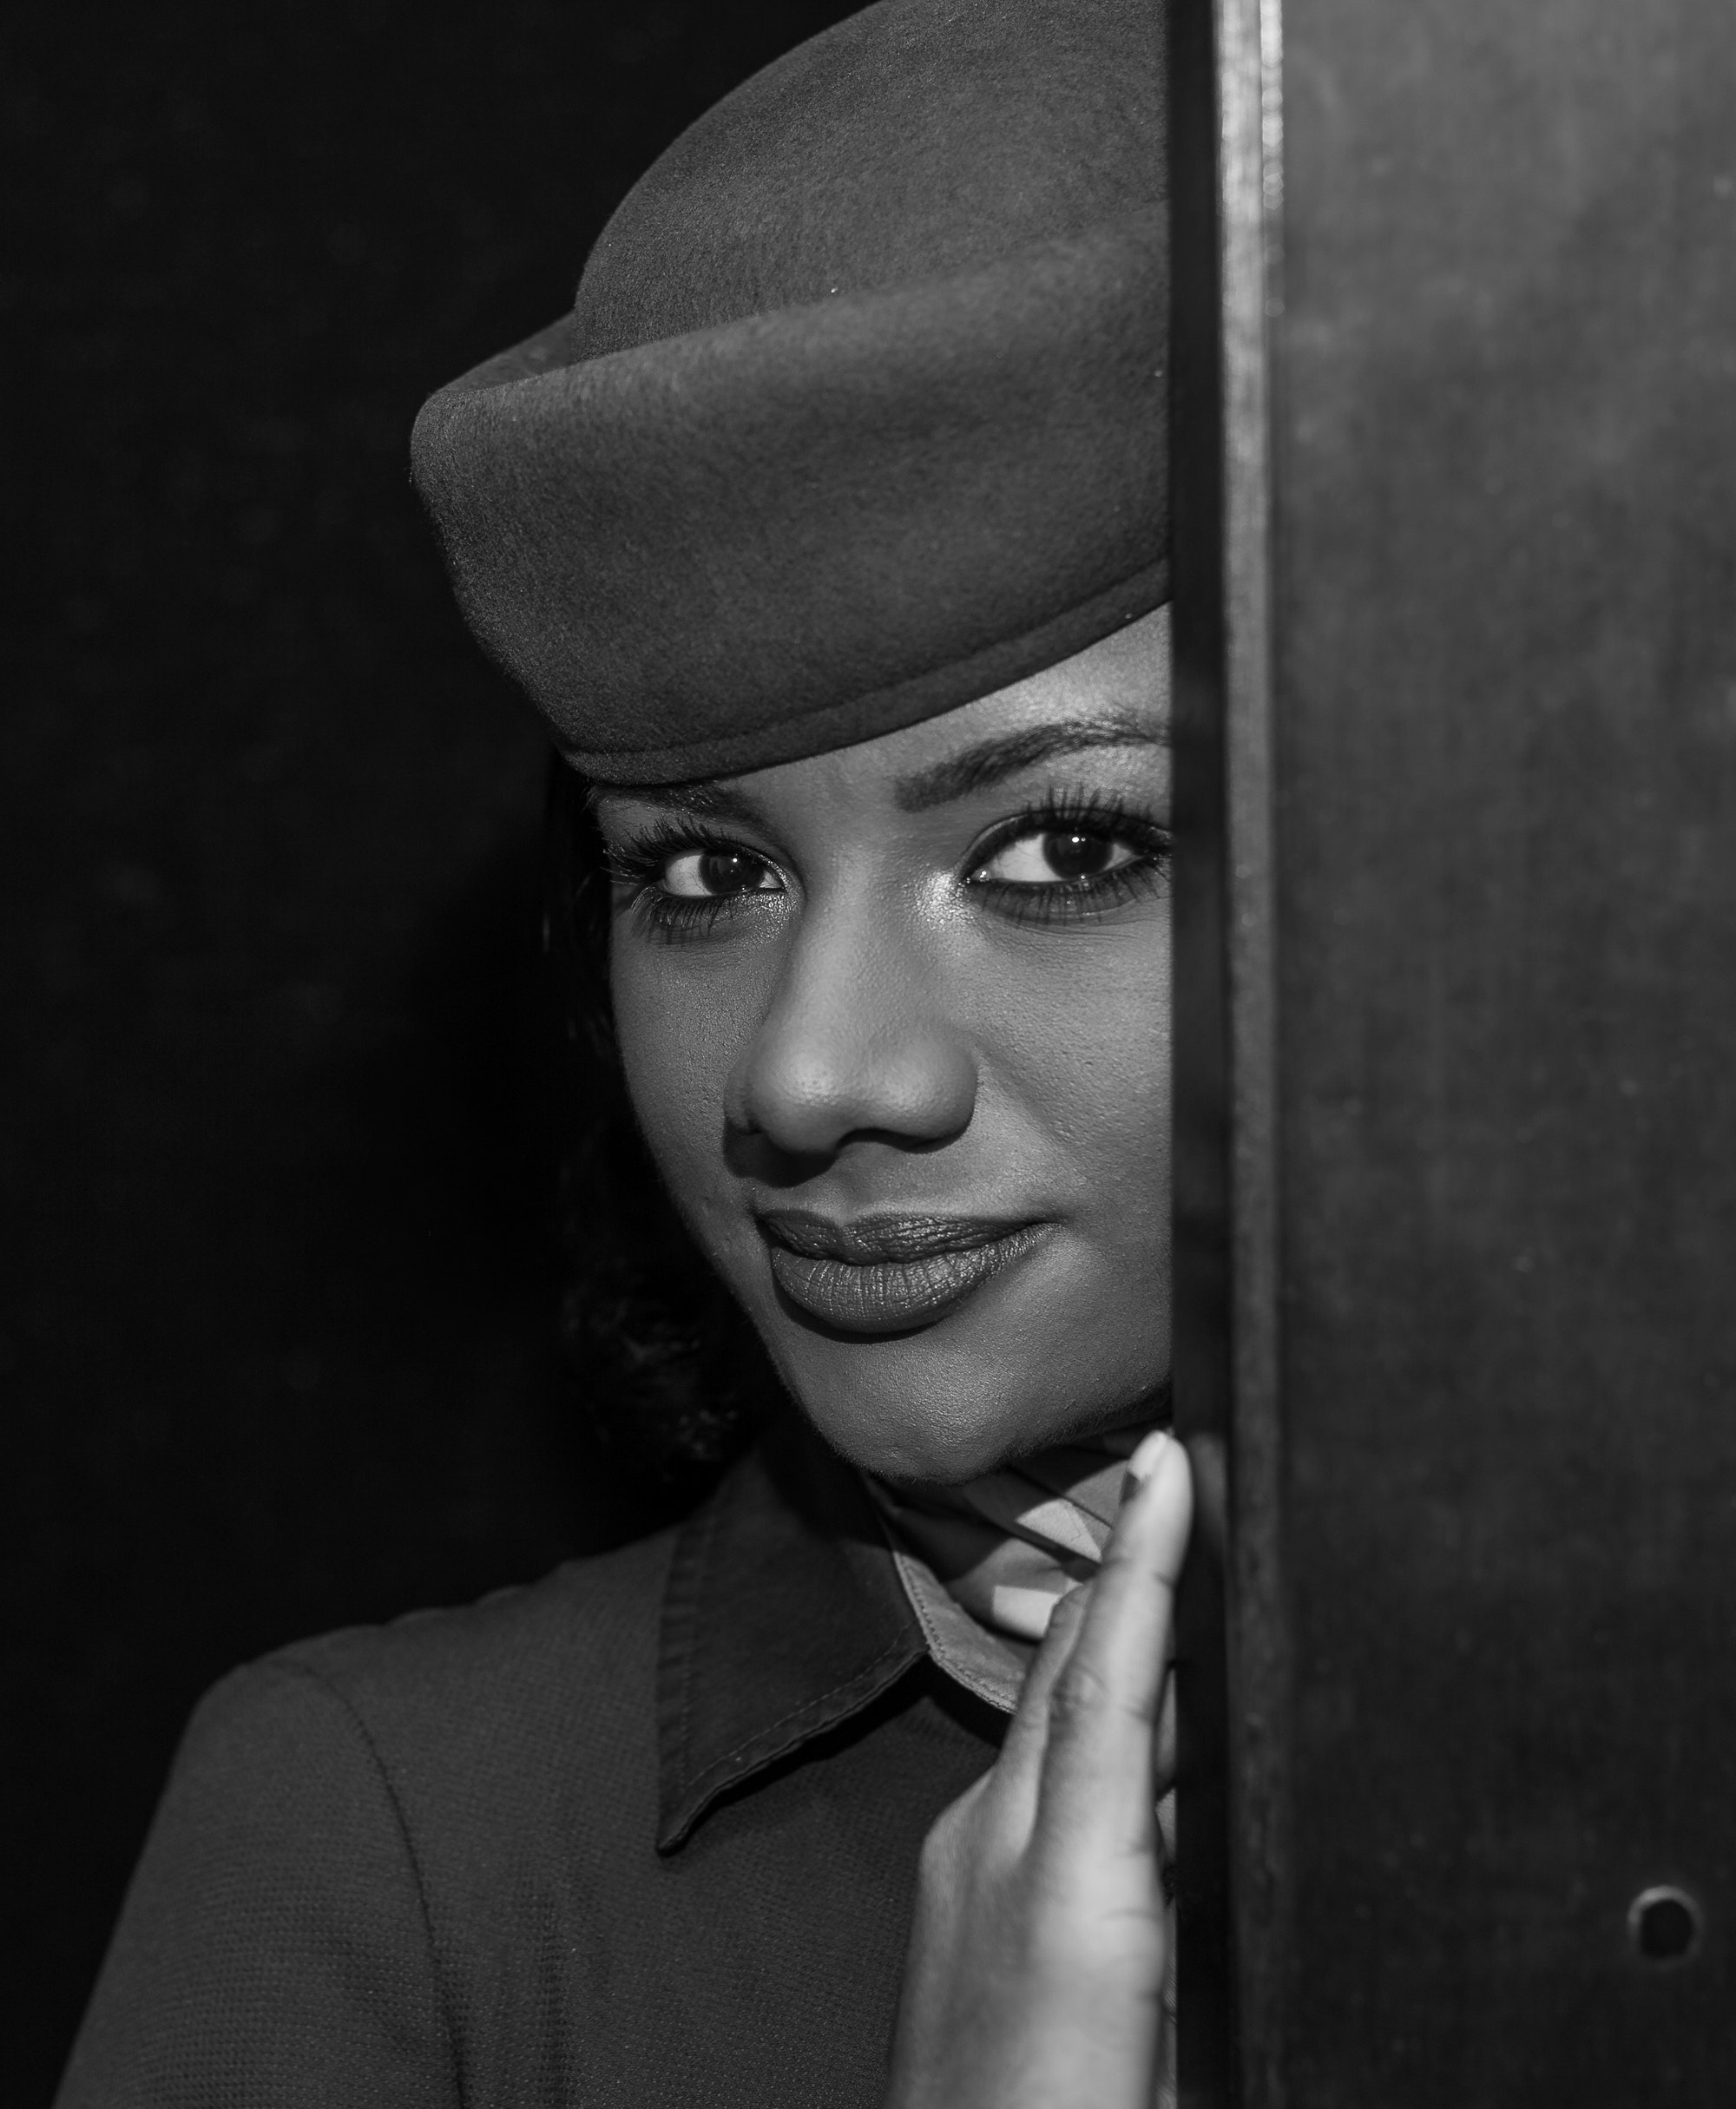
face, black, lip, black and white, portrait, monochrome, photography, headgear, smile, monochrome photography, film noir, style, portrait photography, hat